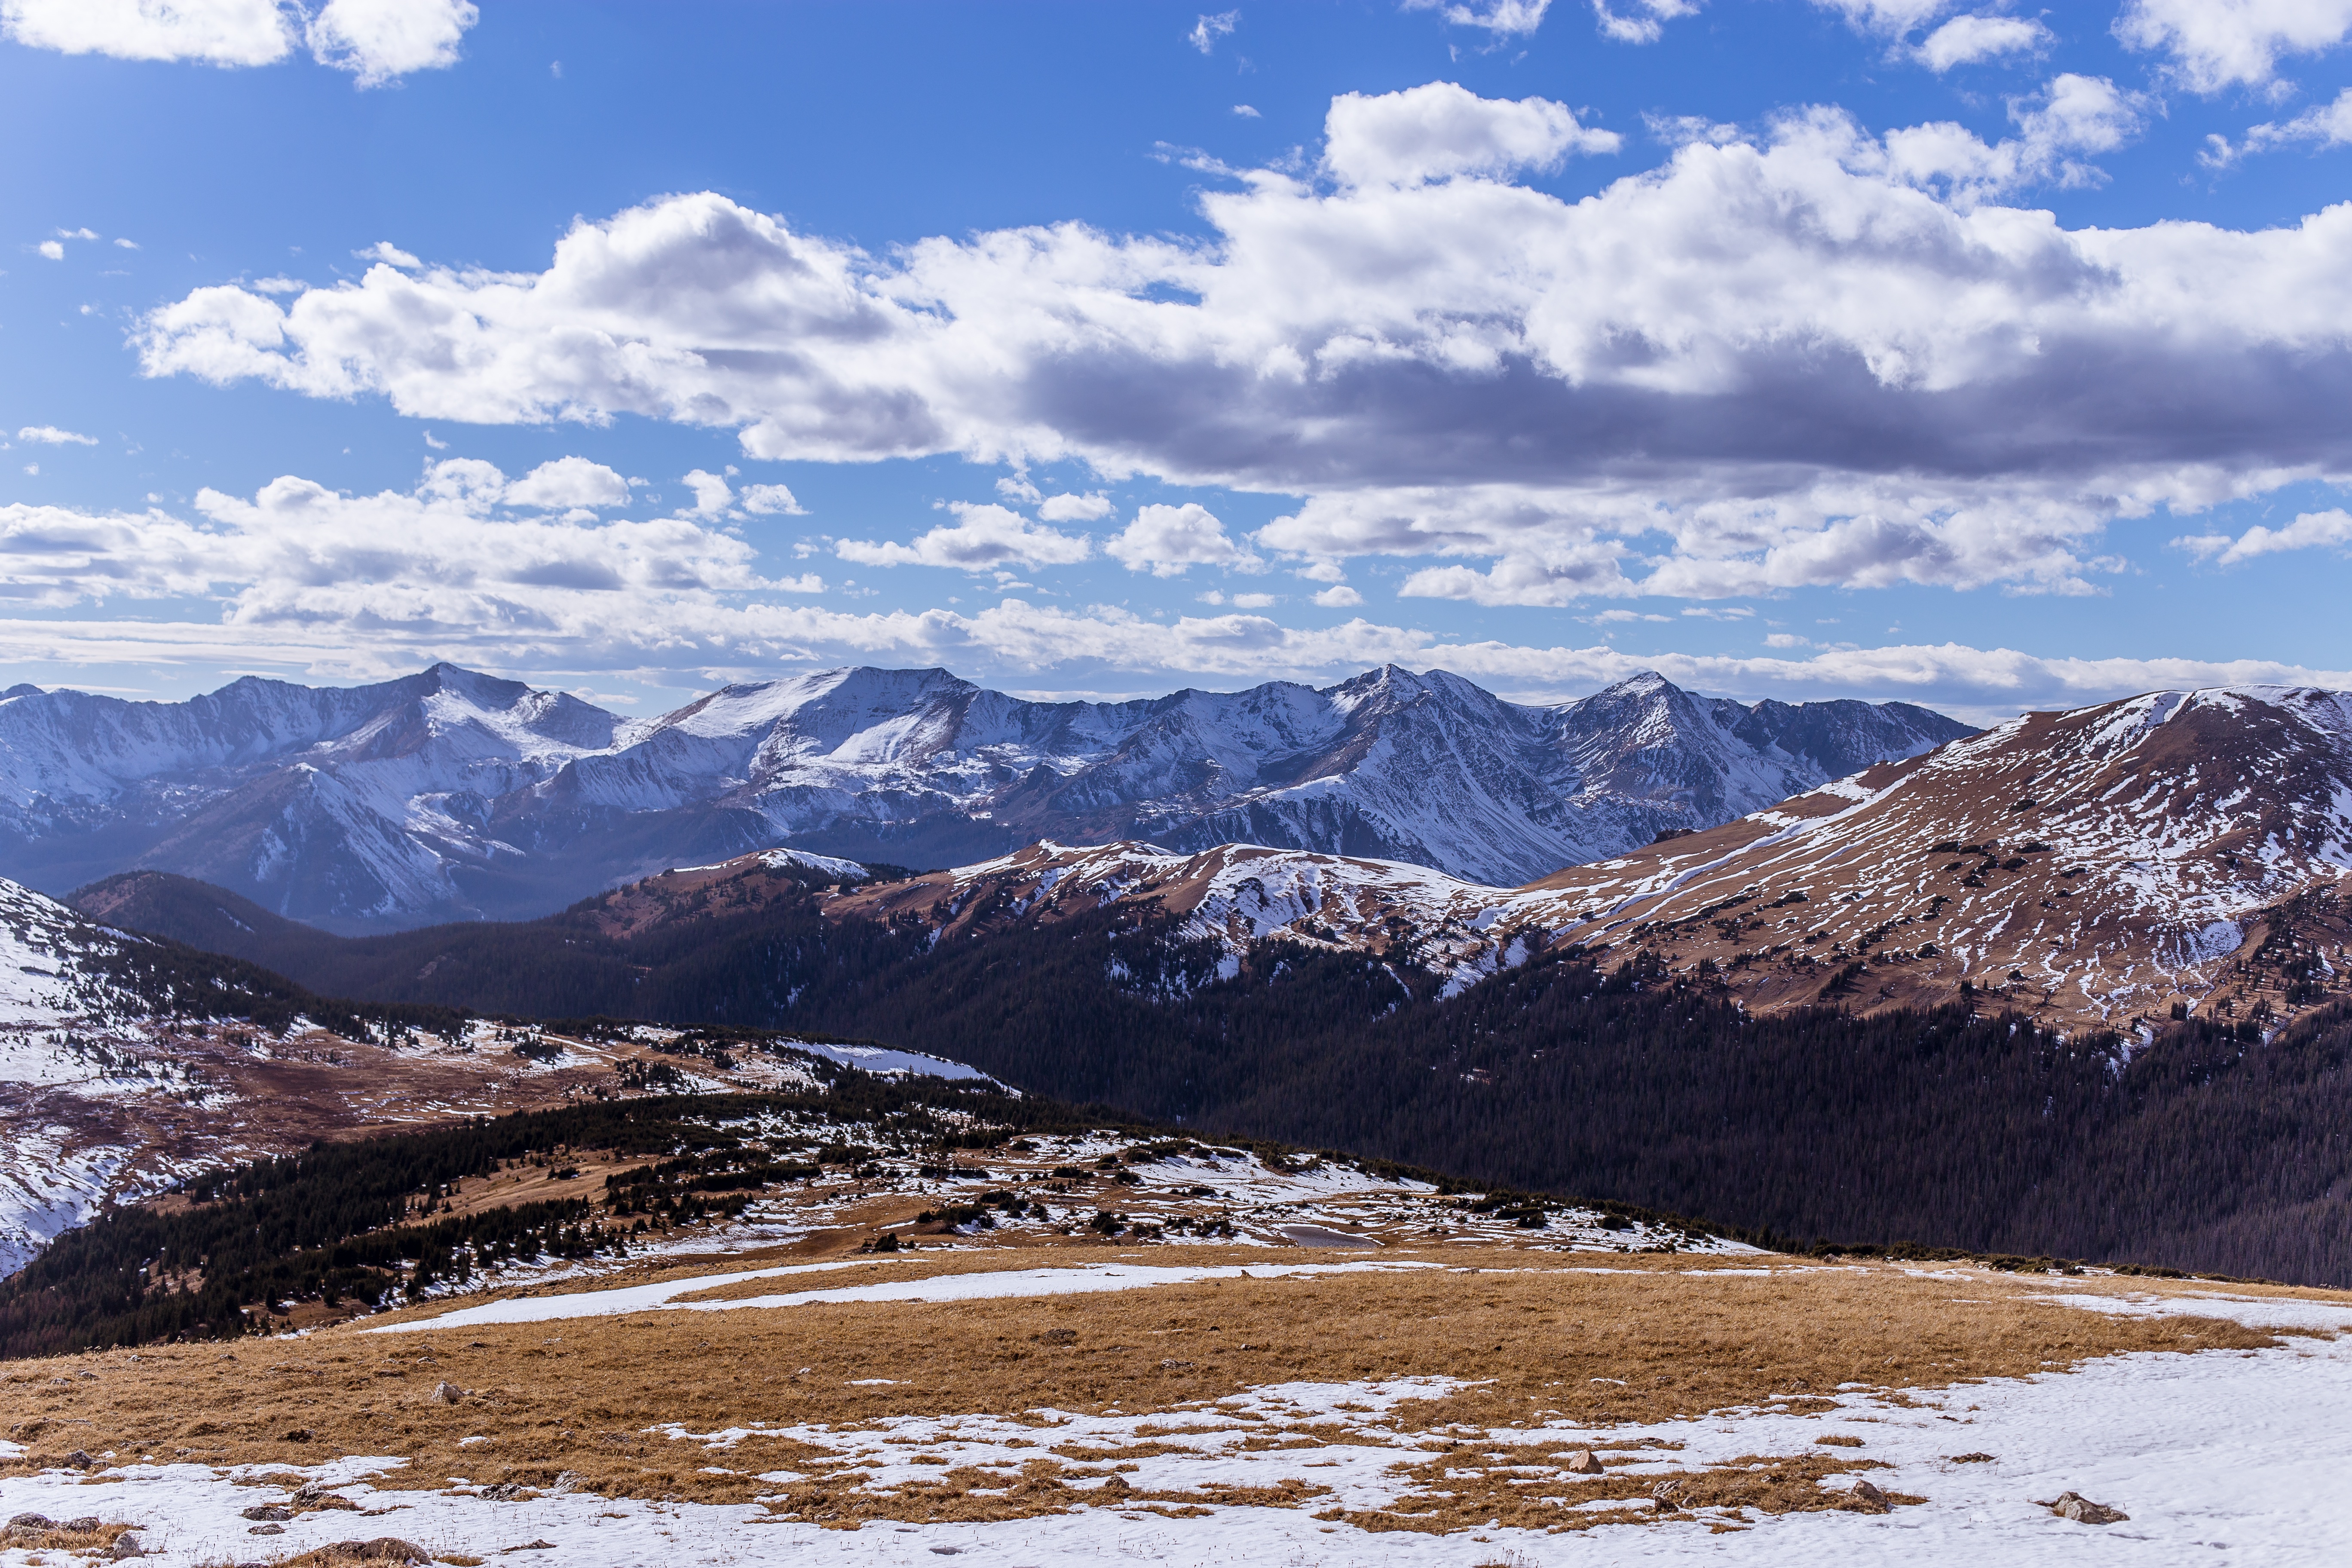
landscape, wilderness, mountain, snow, winter, cloud, valley, mountain range, weather, ridge, alps, plateau, fell, loch, landform, mountain pass, geographical feature, mountainous landforms